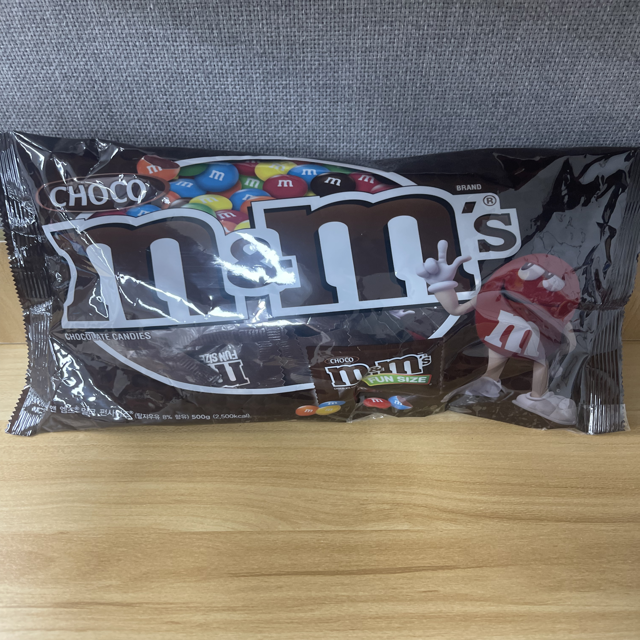
Label: plastics